Leandro Díaz (TV series)

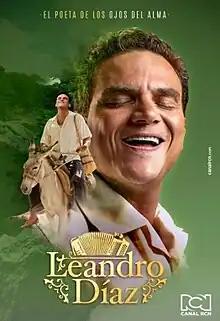

Leandro Díaz is a Colombian biographical drama television series produced by RCN Televisión. It tells the story of vallenato music composer Leandro Díaz, played by Silvestre Dangond, based on the book "Leandro" written by Alonso Sánchez Baute. The series aired from 19 September 2022 to 28 February 2023.